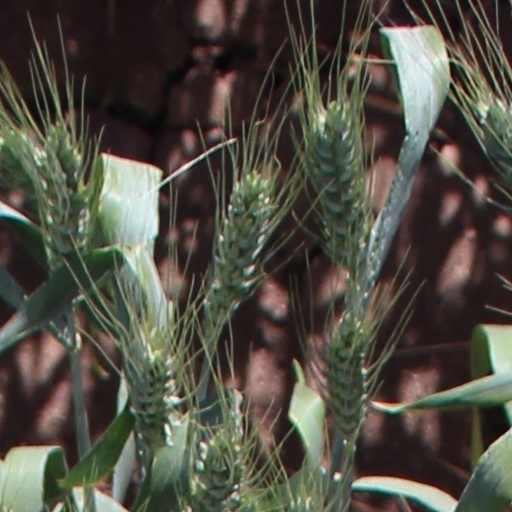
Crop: wheat